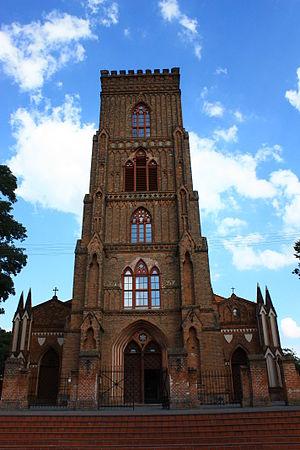
Kobylin est une ville polonaise du powiat de Krotoszyn de la voïvodie de Grande-Pologne dans le centre-ouest de la Pologne.